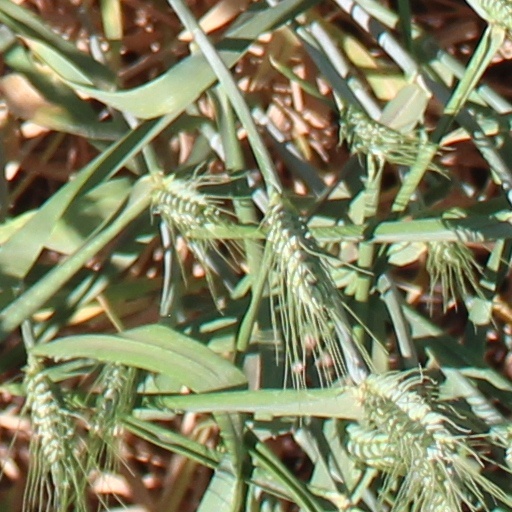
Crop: wheat